Garnet High School

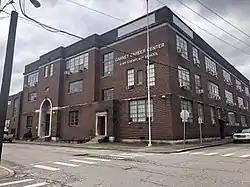

Garnet High School, also known as Garnet Career Center and Garnet Adult Education Center, is a historic African-American high school in Charleston, West Virginia. The school was established when "twelve African-American students in Kanawha County passed an entrance examination for high school level course work." It was named after Henry Highland Garnet, a former slave who became the United States' ambassador to Liberia. It is a three-story, brick structure, constructed in 1928-29 from the plans of the prestigious Charleston architectural firm of Warne, Tucker, Silling and Hutchison, and dedicated December 2 to 4, 1929. The façade features a limestone-arched entrance containing two sets of double doors, transom light, and a limestone tympanum. Garnet was one of three high schools in the Kanawha Valley built for African-American students. It closed as a high school in 1956, following integration of the public schools, but has been used as a public resource building since that time.